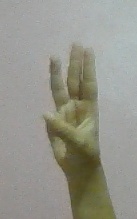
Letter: thaa